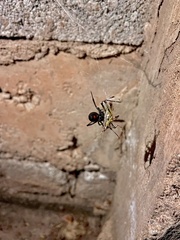
Species: Lactrodectus_hesperus